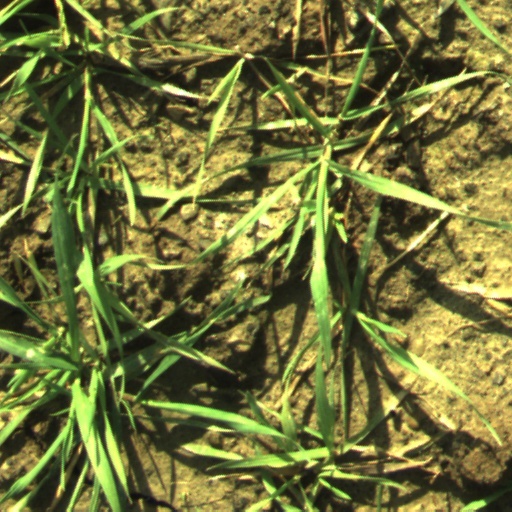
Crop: wheat